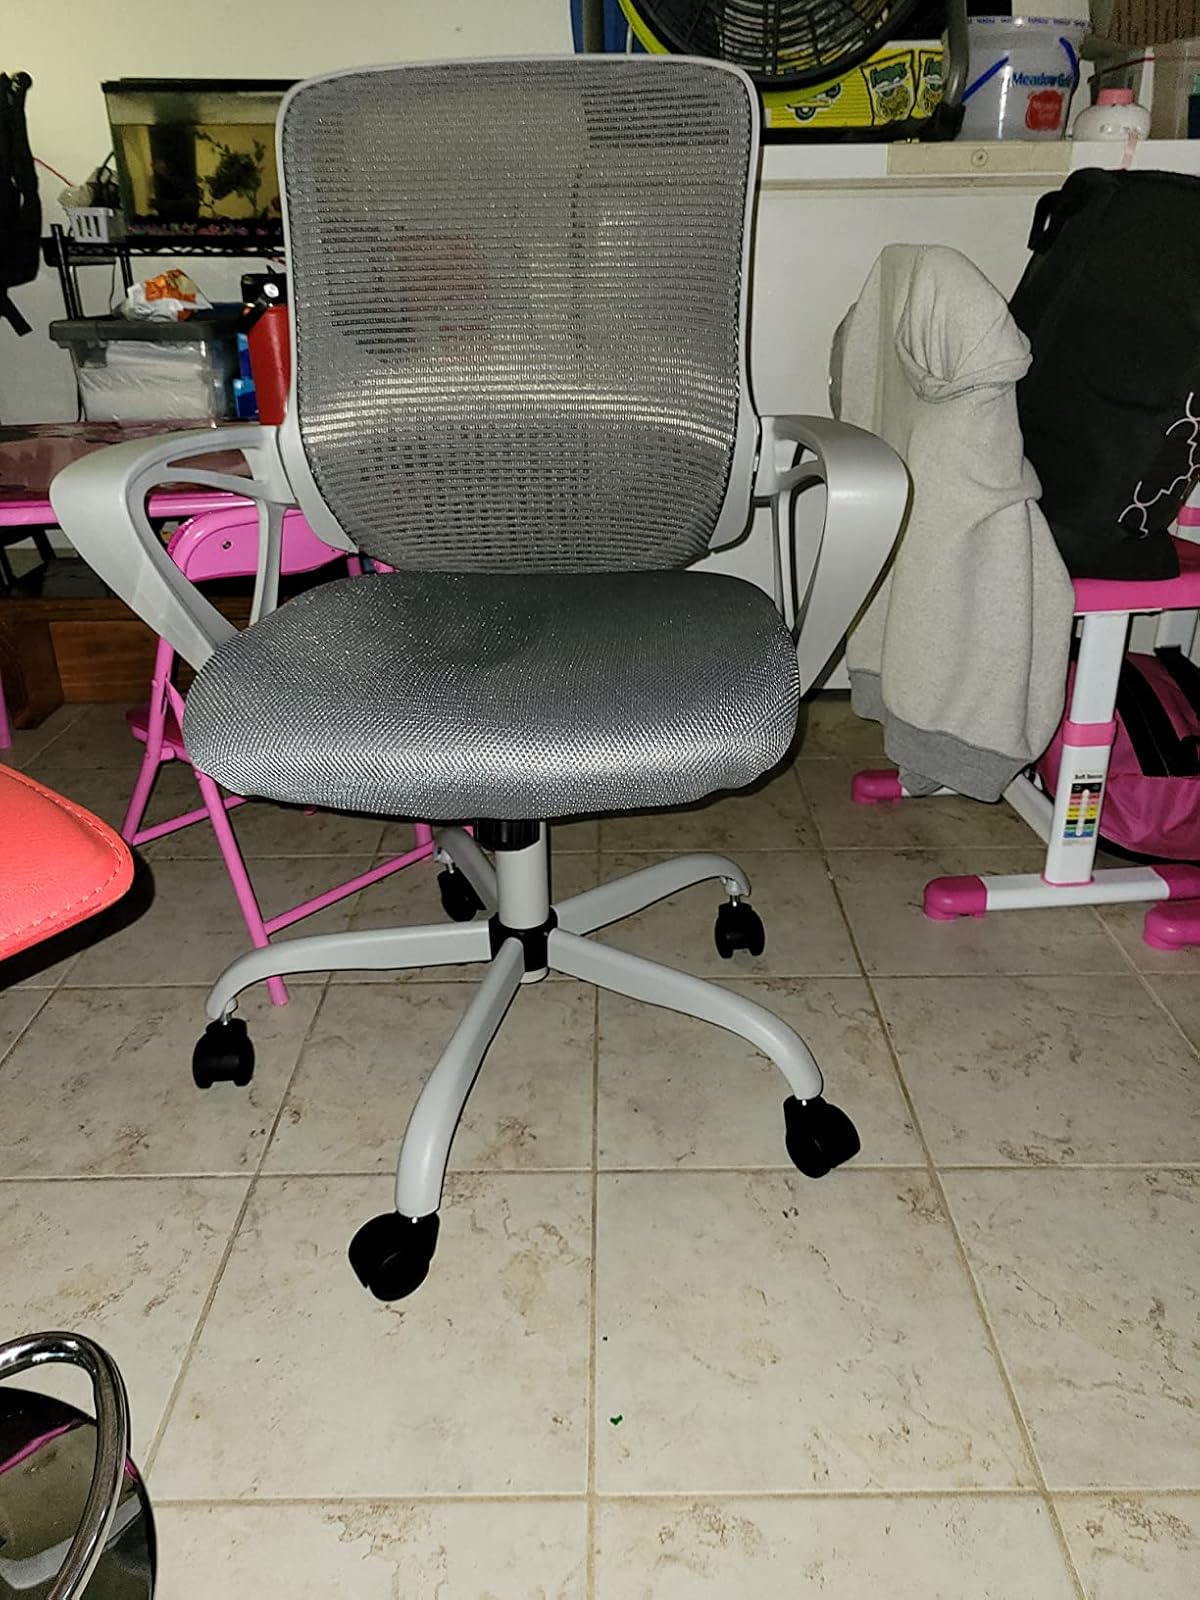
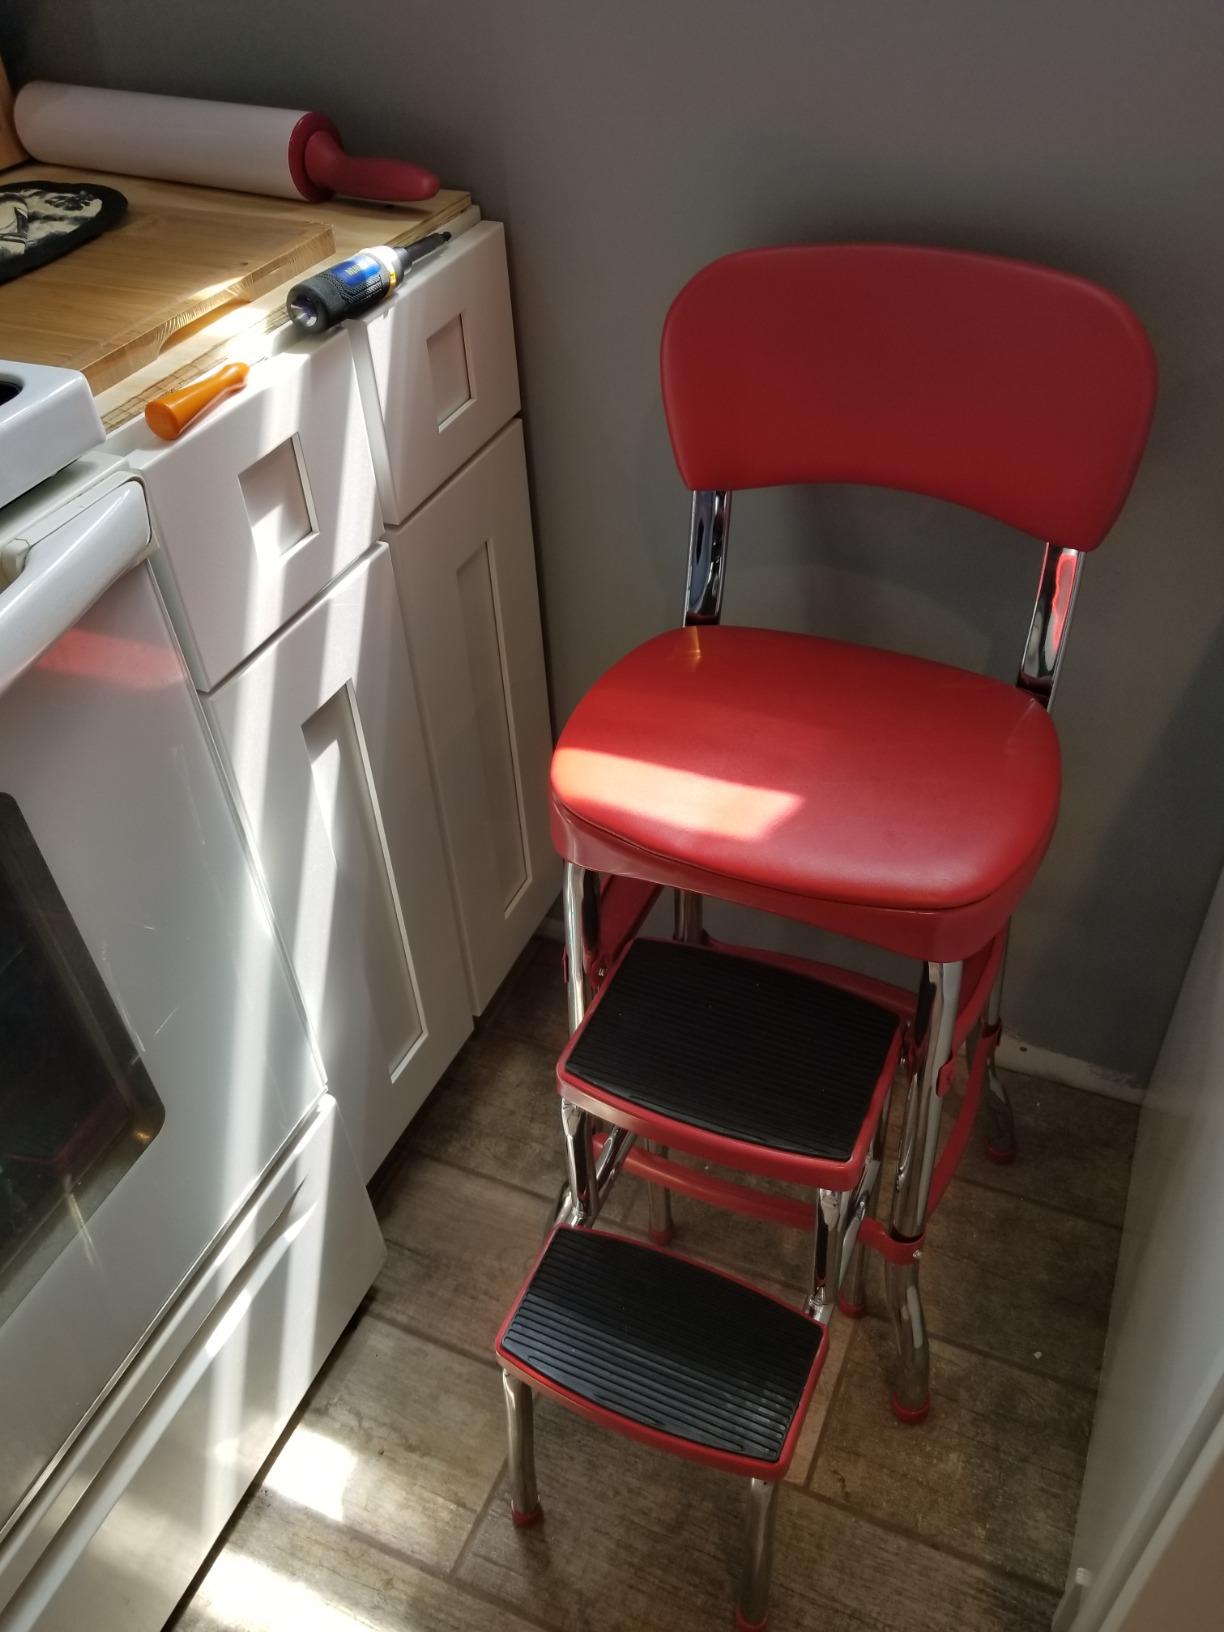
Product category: items_chair
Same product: no